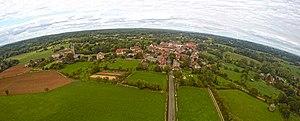
Vue aérienne du village de Beauregard
Beauregard est une commune française, située dans le département du Lot en région Occitanie.